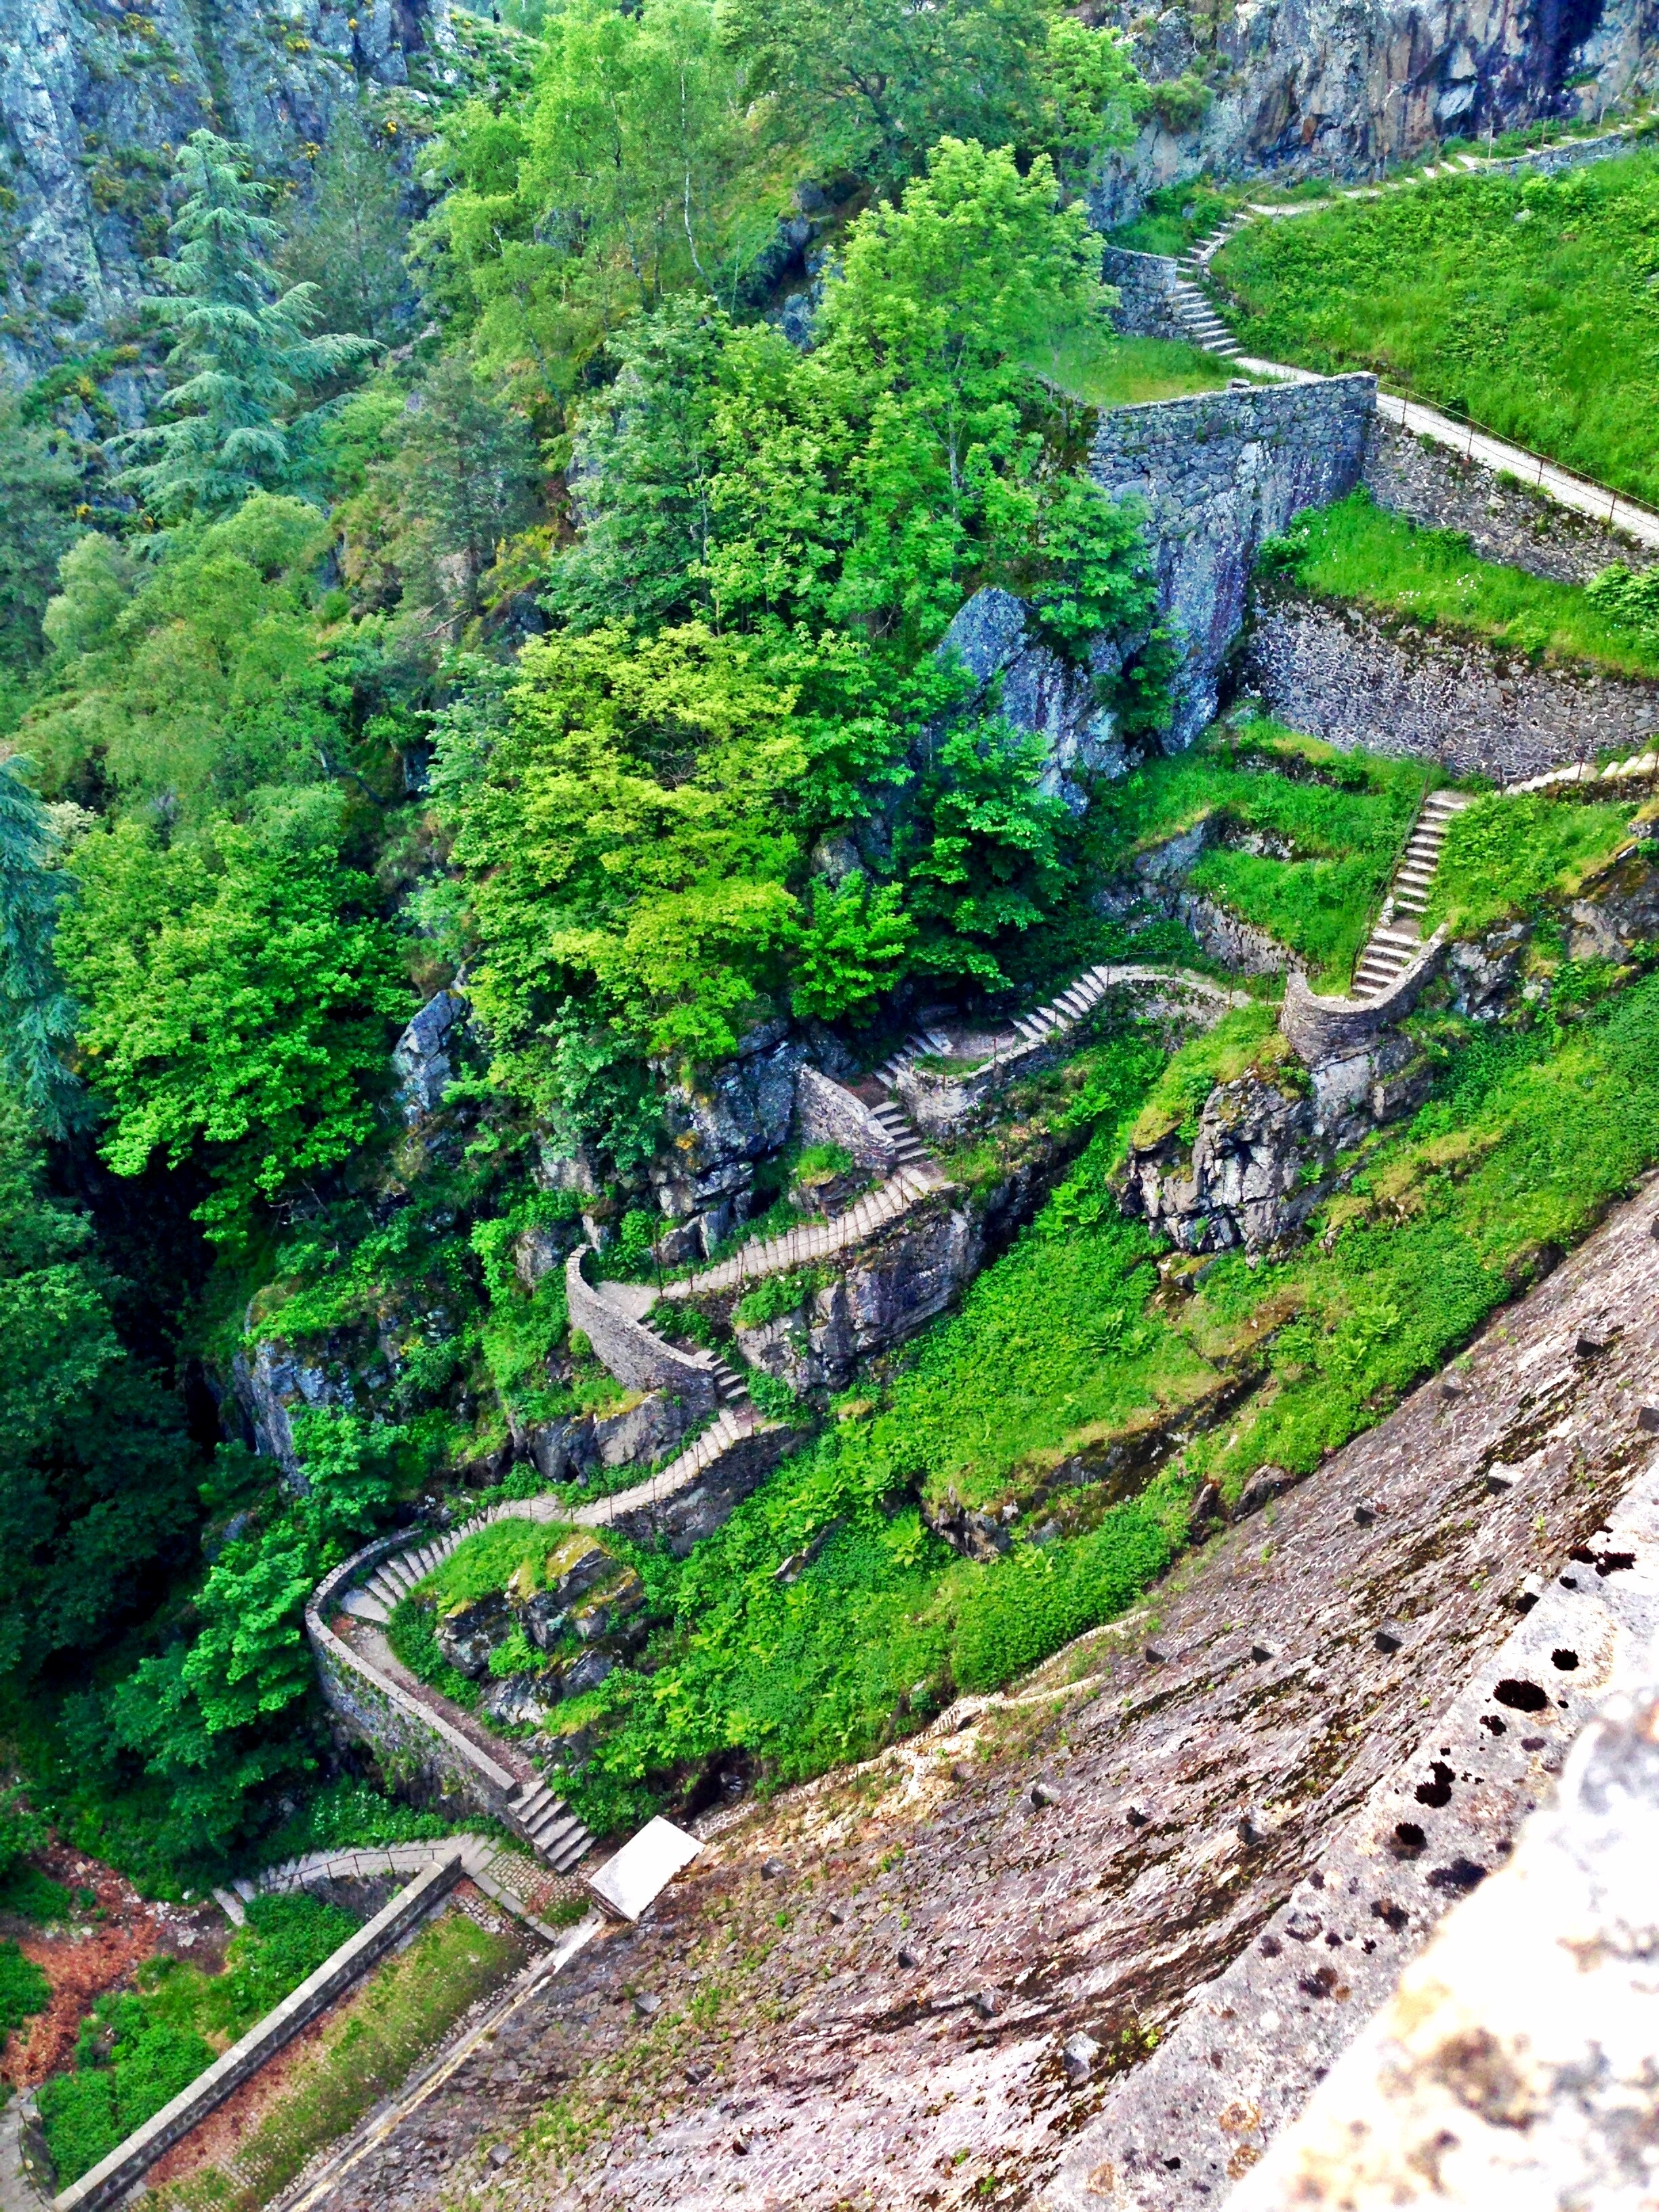
forest, mountain, trail, valley, mountain range, terrace, rural area, aerial photography, geological phenomenon